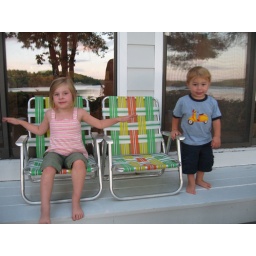
The sliding glass doors provided a nice reflection of the sunset over the lake as a backdrop for the performance